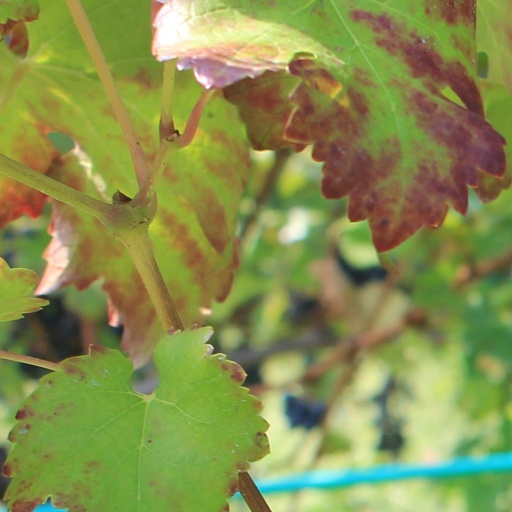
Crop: grape